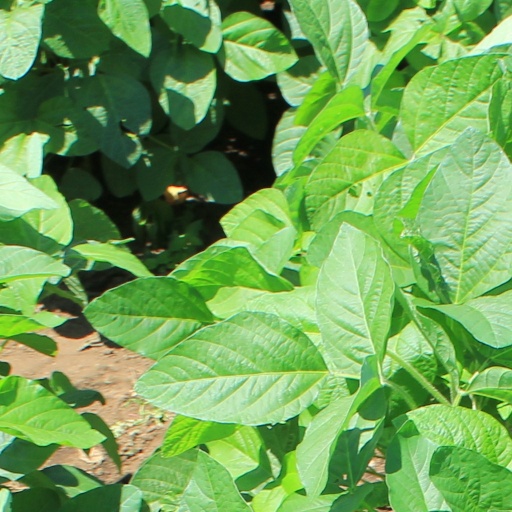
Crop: soybean